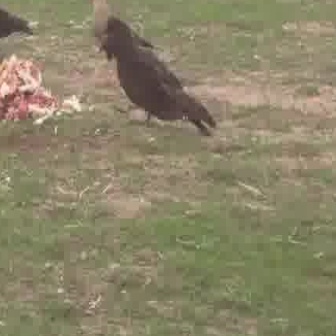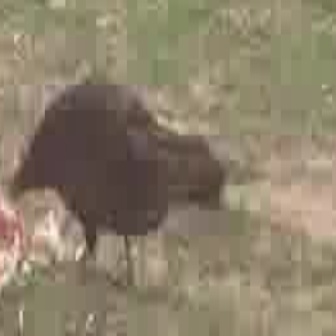
  Please identify the target specified by the bounding box [98,13,220,134] in the first image and locate it in the second image. Return the coordinates in [x_min,y_min,x_max,y_max] format.
Answer: [5,63,224,282]